Rankin & Blackmore

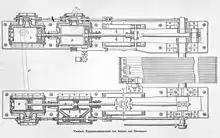
1894 Rankin & Blackmore: a quadruple-expansion rope drive engine

Rankin & Blackmore Ltd was a Scottish firm of marine engine makers. The firms origins lie in the purchase of the Johnstone and Leitch's Eagle Foundry in Greenock in 1862 by Daniel Rankin and Edward Blackmore. The firm was incorporated in 1914 and was bought by Lithgows in 1923. The firm closed in the 1960s going into voluntary liquidation in 1967.